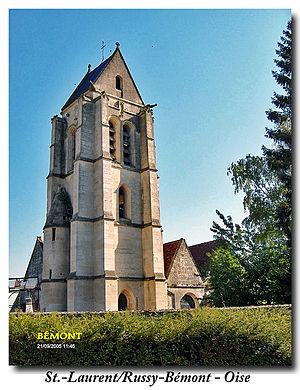
Russy-Bémont est une commune française située dans le département de l'Oise, en région Hauts-de-France.